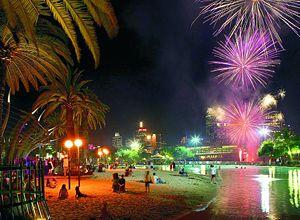
Les South Bank Parklands sont un ensemble d'espaces verts et d'aménagements urbains situés à Brisbane, sur la rive sud du fleuve Brisbane, face aux immeubles du centre financier. Réalisés peu après l'exposition universelle de 1988, ils couvrent une superficie de 17 hectares et s'intègrent à un quartier moderne comprenant institutions culturelles, restaurants, cafés et boutiques.